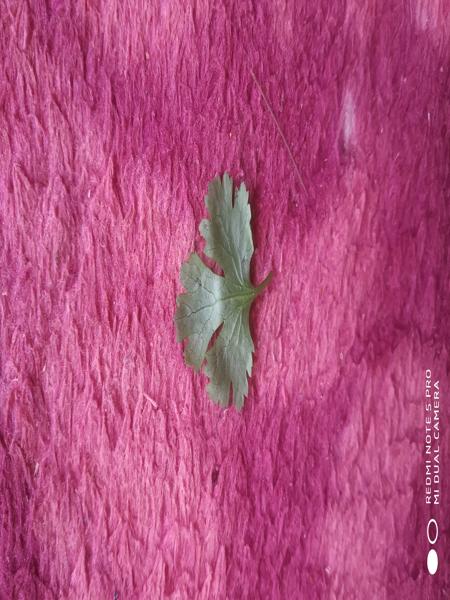
Plant: Coriender